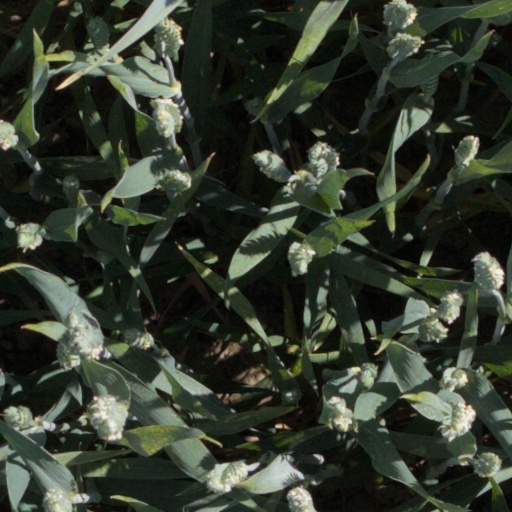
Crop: wheat